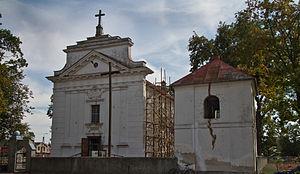
Krasnosielc est un village polonais de la gmina de Krasnosielc dans la powiat de Maków de la voïvodie de Mazovie dans le centre-est de la Pologne.